Boeing MQ-25 Stingray

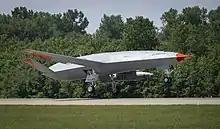
MQ-25 T1 Stingray test aircraft takes off, 2021

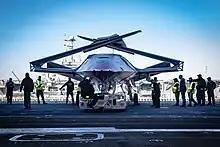
MQ-25 T1 on aboard USS George H.W. Bush 2021

On 4 June 2021, the first refueling test was conducted, with the MQ-25 providing fuel to an F/A-18F Super Hornet. The MQ-25 originated at MidAmerica Airport in Mascoutah, Illinois, with support by Air Test and Evaluation Squadron VX-23. The mission lasted about 4.5 hours with the two aircraft performing numerous dry or wet connects for more than 10 minutes and 325 pounds of fuel transferred in total. Further refueling tests were performed with E-2 and F-35C.